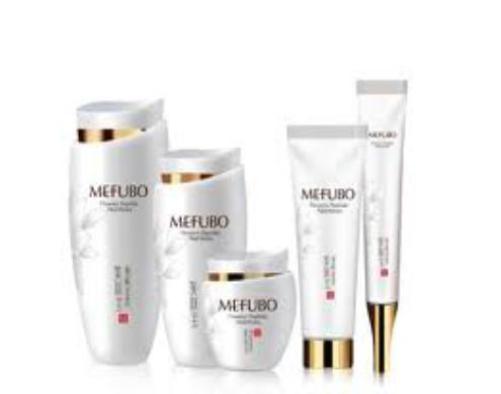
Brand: meifubao
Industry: Necessities